O'Riley's Mine

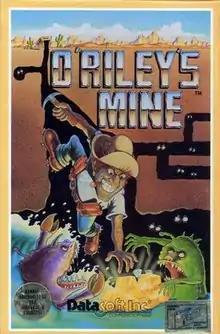

O'Riley's Mine is an action game designed by Mark Riley and published in 1983 by Datasoft for Atari 8-bit computers. The game was ported to the Apple II by Larry Lewis and Commodore 64 by Al Rubin. Both ports were also released in 1983.